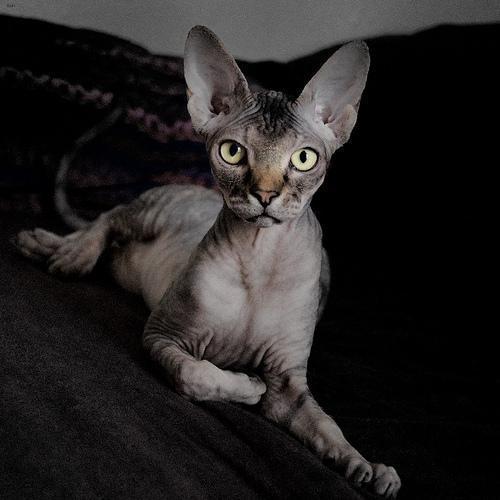
Sphynx